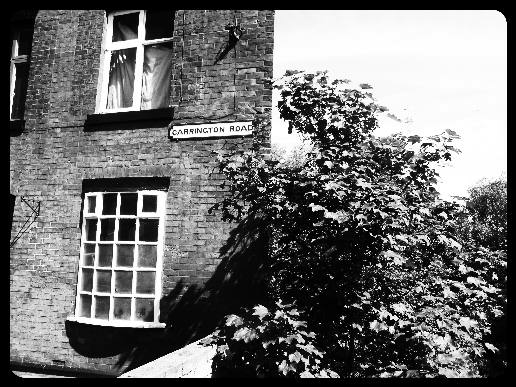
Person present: No